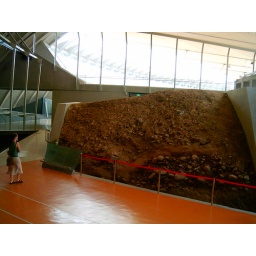
Heidi standing by an exhibit that showed who the ground changed after the 9/21/99 earthquake.